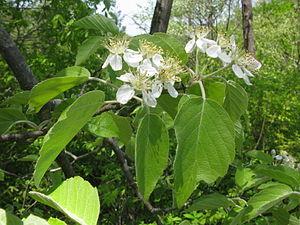
Malus tschonoskii, aussi appelé pommier pyramidal est une espèce de pommier sauvage colonnaire de la famille des Rosaceae originaire du Japon.